Wierzbno, Warsaw

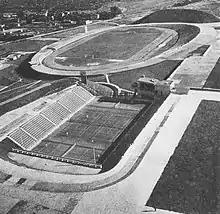
The Warszawianka sports complex in c. 1965.

In 1856, at the intersection of current Puławska Street and Dolna Street, was built the Church of the Nativity of the Blessed Virgin Mary, which originally belonged to the Roman Catholic Parish of St. Alexander, and in 1917, it had become its own parish church. It was the first church built within current boundaries of the district of Mokotów. The building was destroyed in 1944, during the Warsaw Uprising. In its place, between 1950 and 1966, was built the Church of Saint Michael the Archangel.